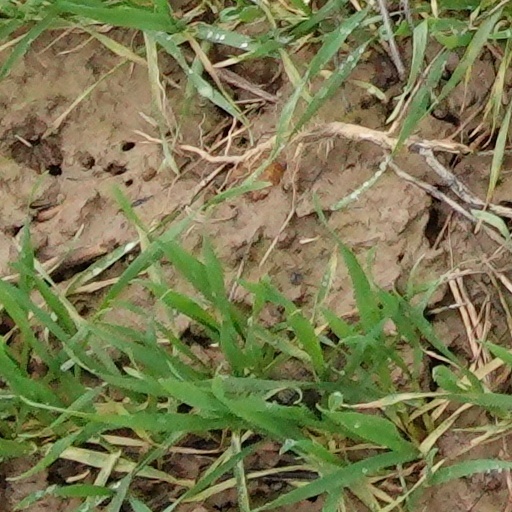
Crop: wheat